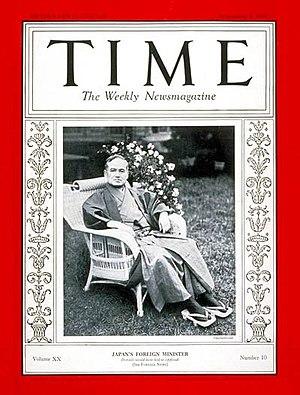
Le comte Uchida Kōsai est un homme politique et diplomate japonais qui fut Premier ministre du Japon par intérim dans les années 1920.